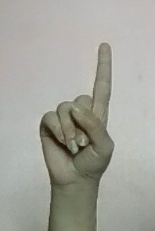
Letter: bb